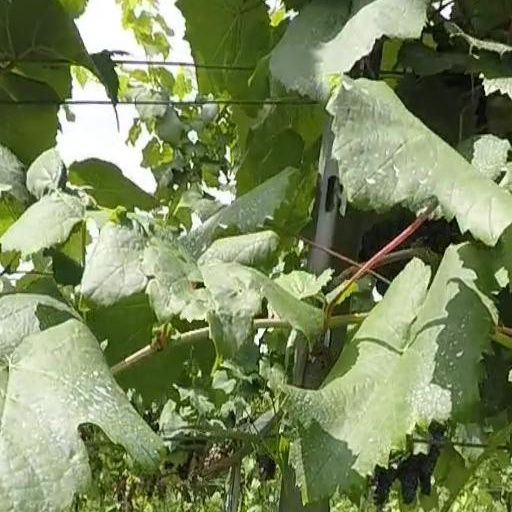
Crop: grape